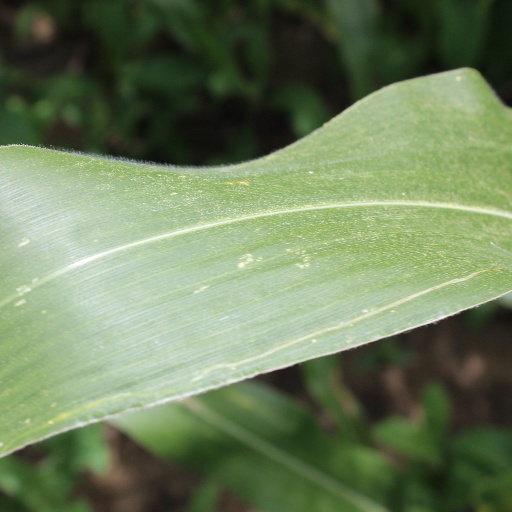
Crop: maize; corn